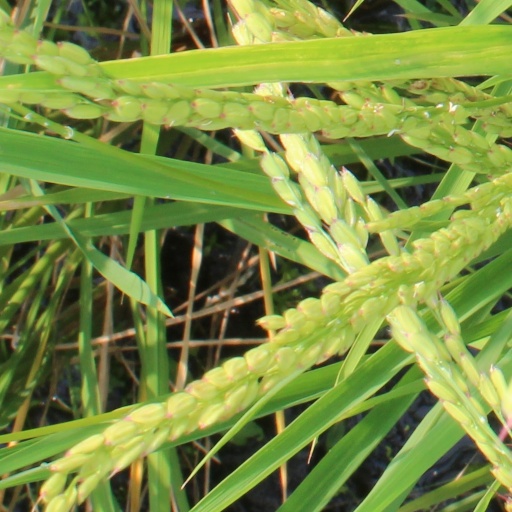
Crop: rice